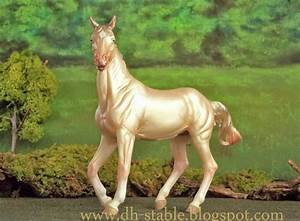
Label: cavallo